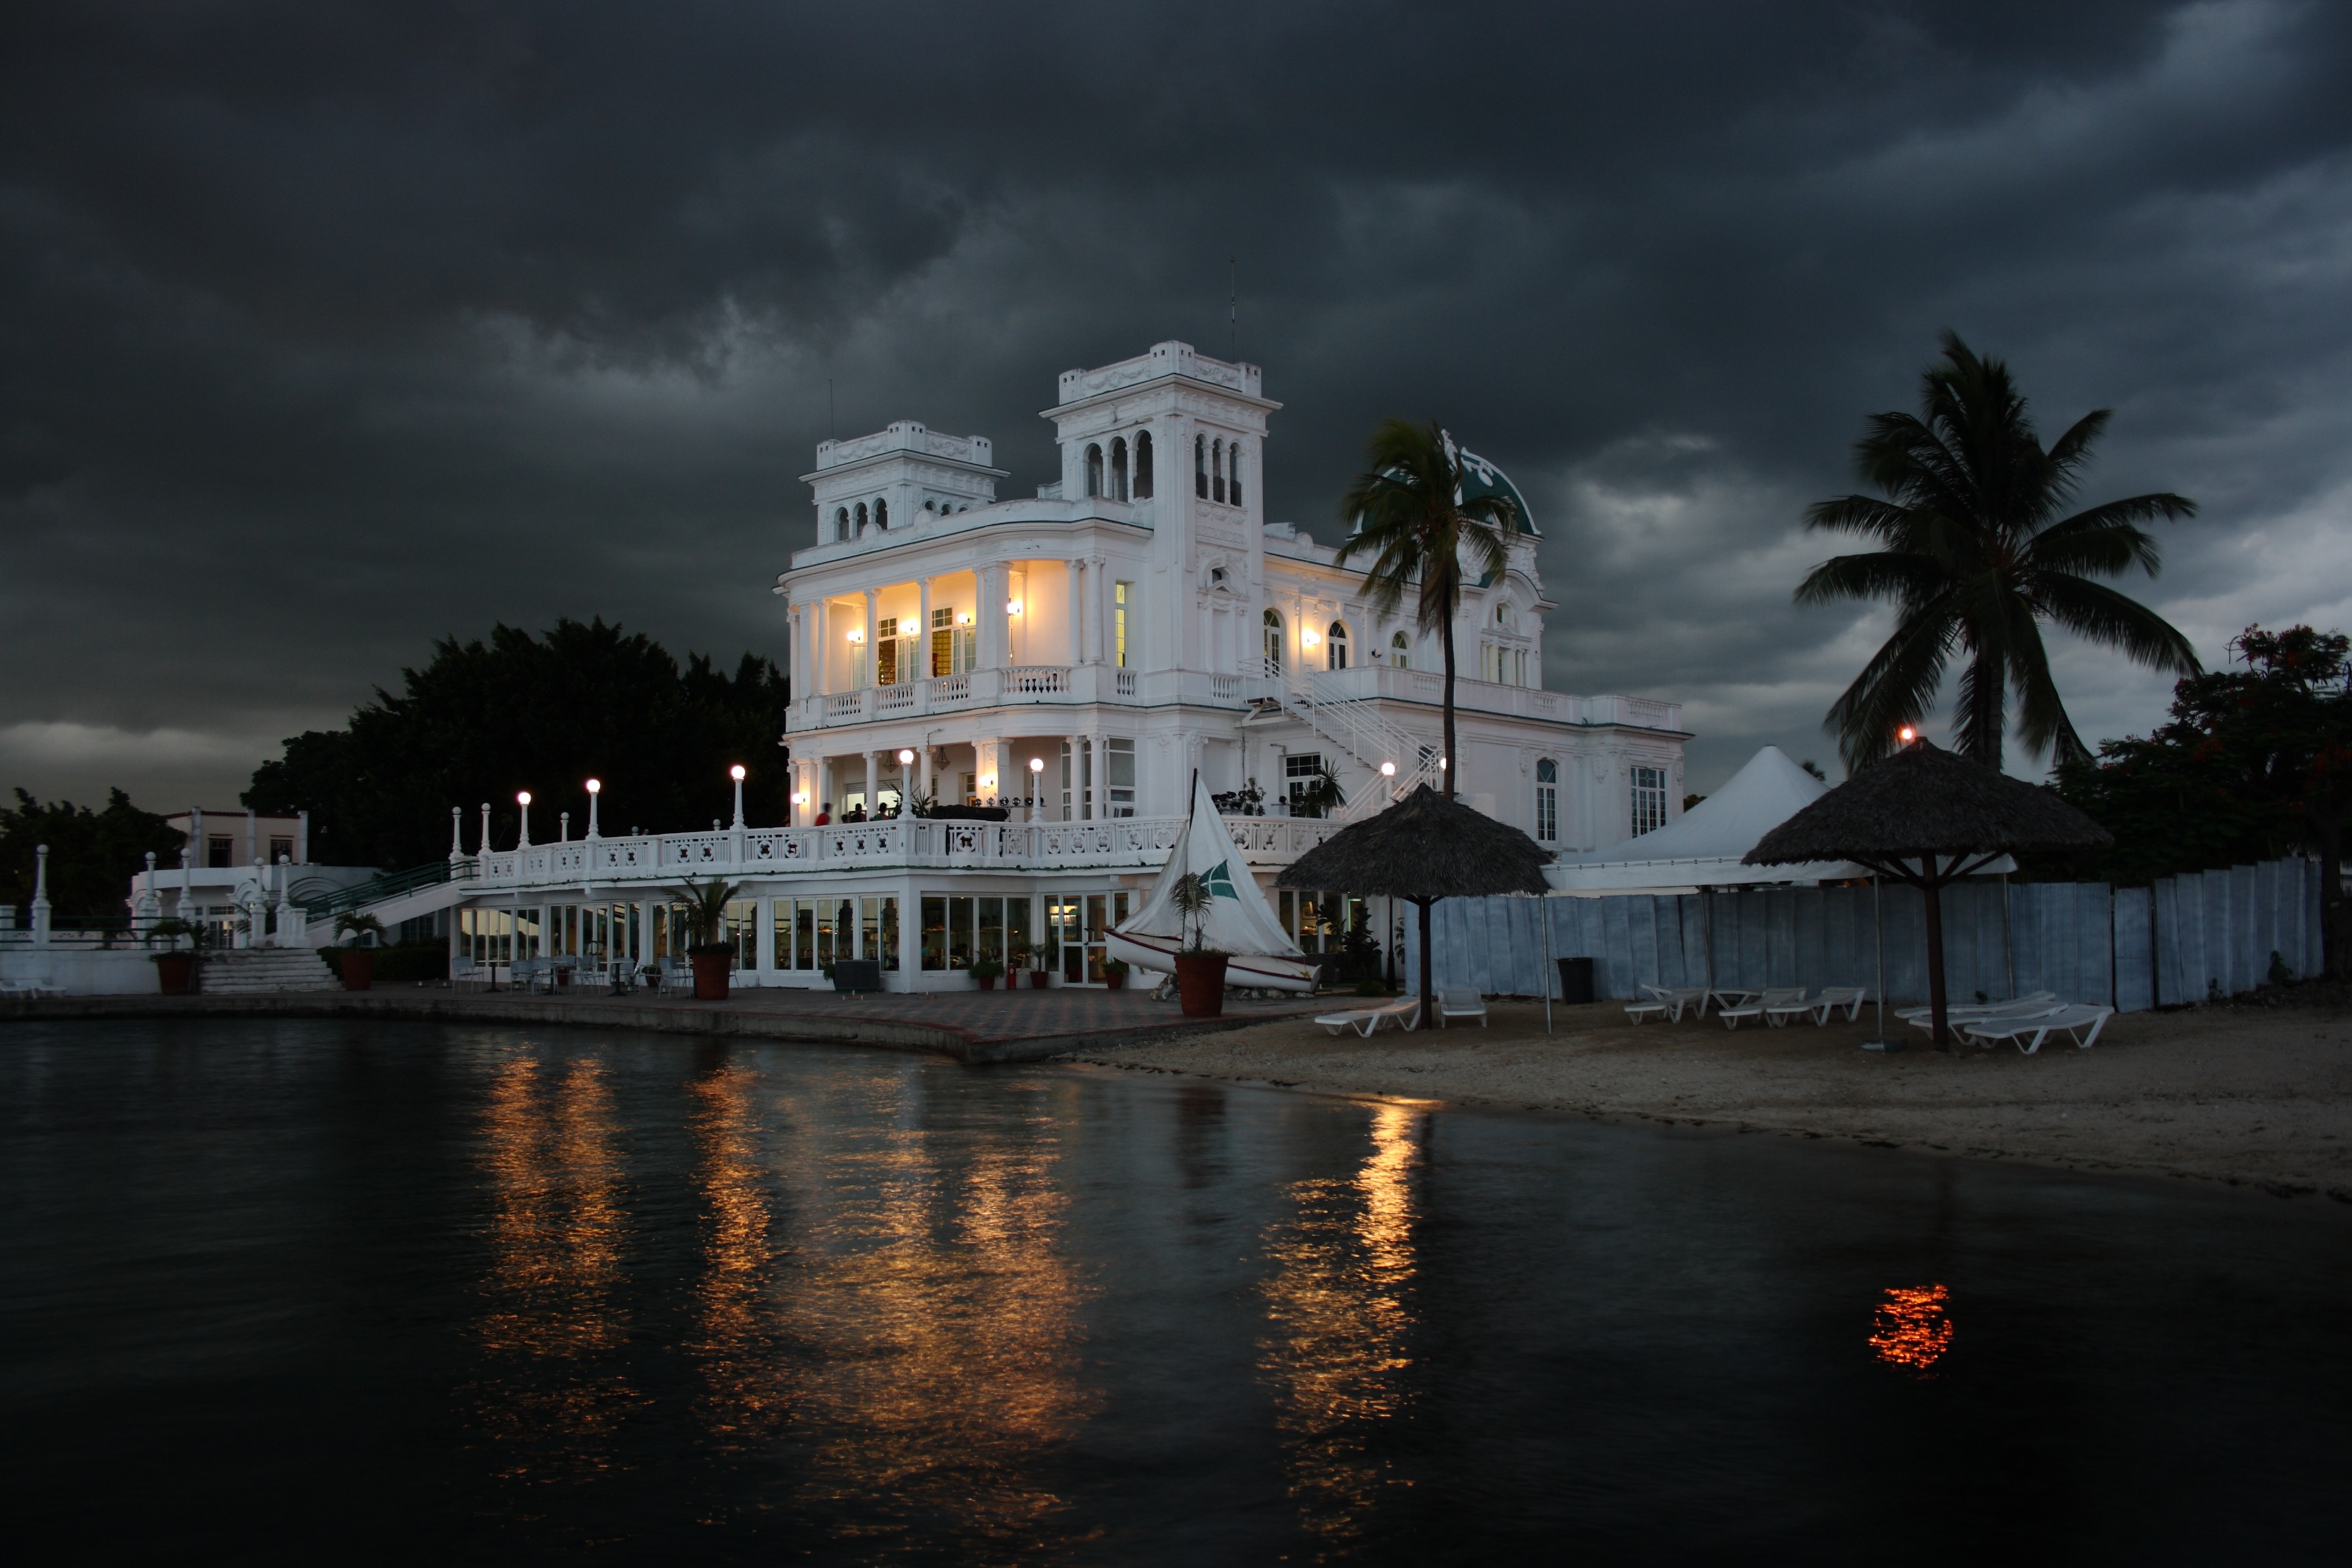
sea, cloud, architecture, night, cityscape, dusk, evening, reflection, storm, landmark, darkness, marina, cuba, clouds, cienfuegos